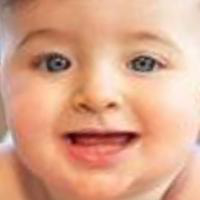
Age group: age 01-10